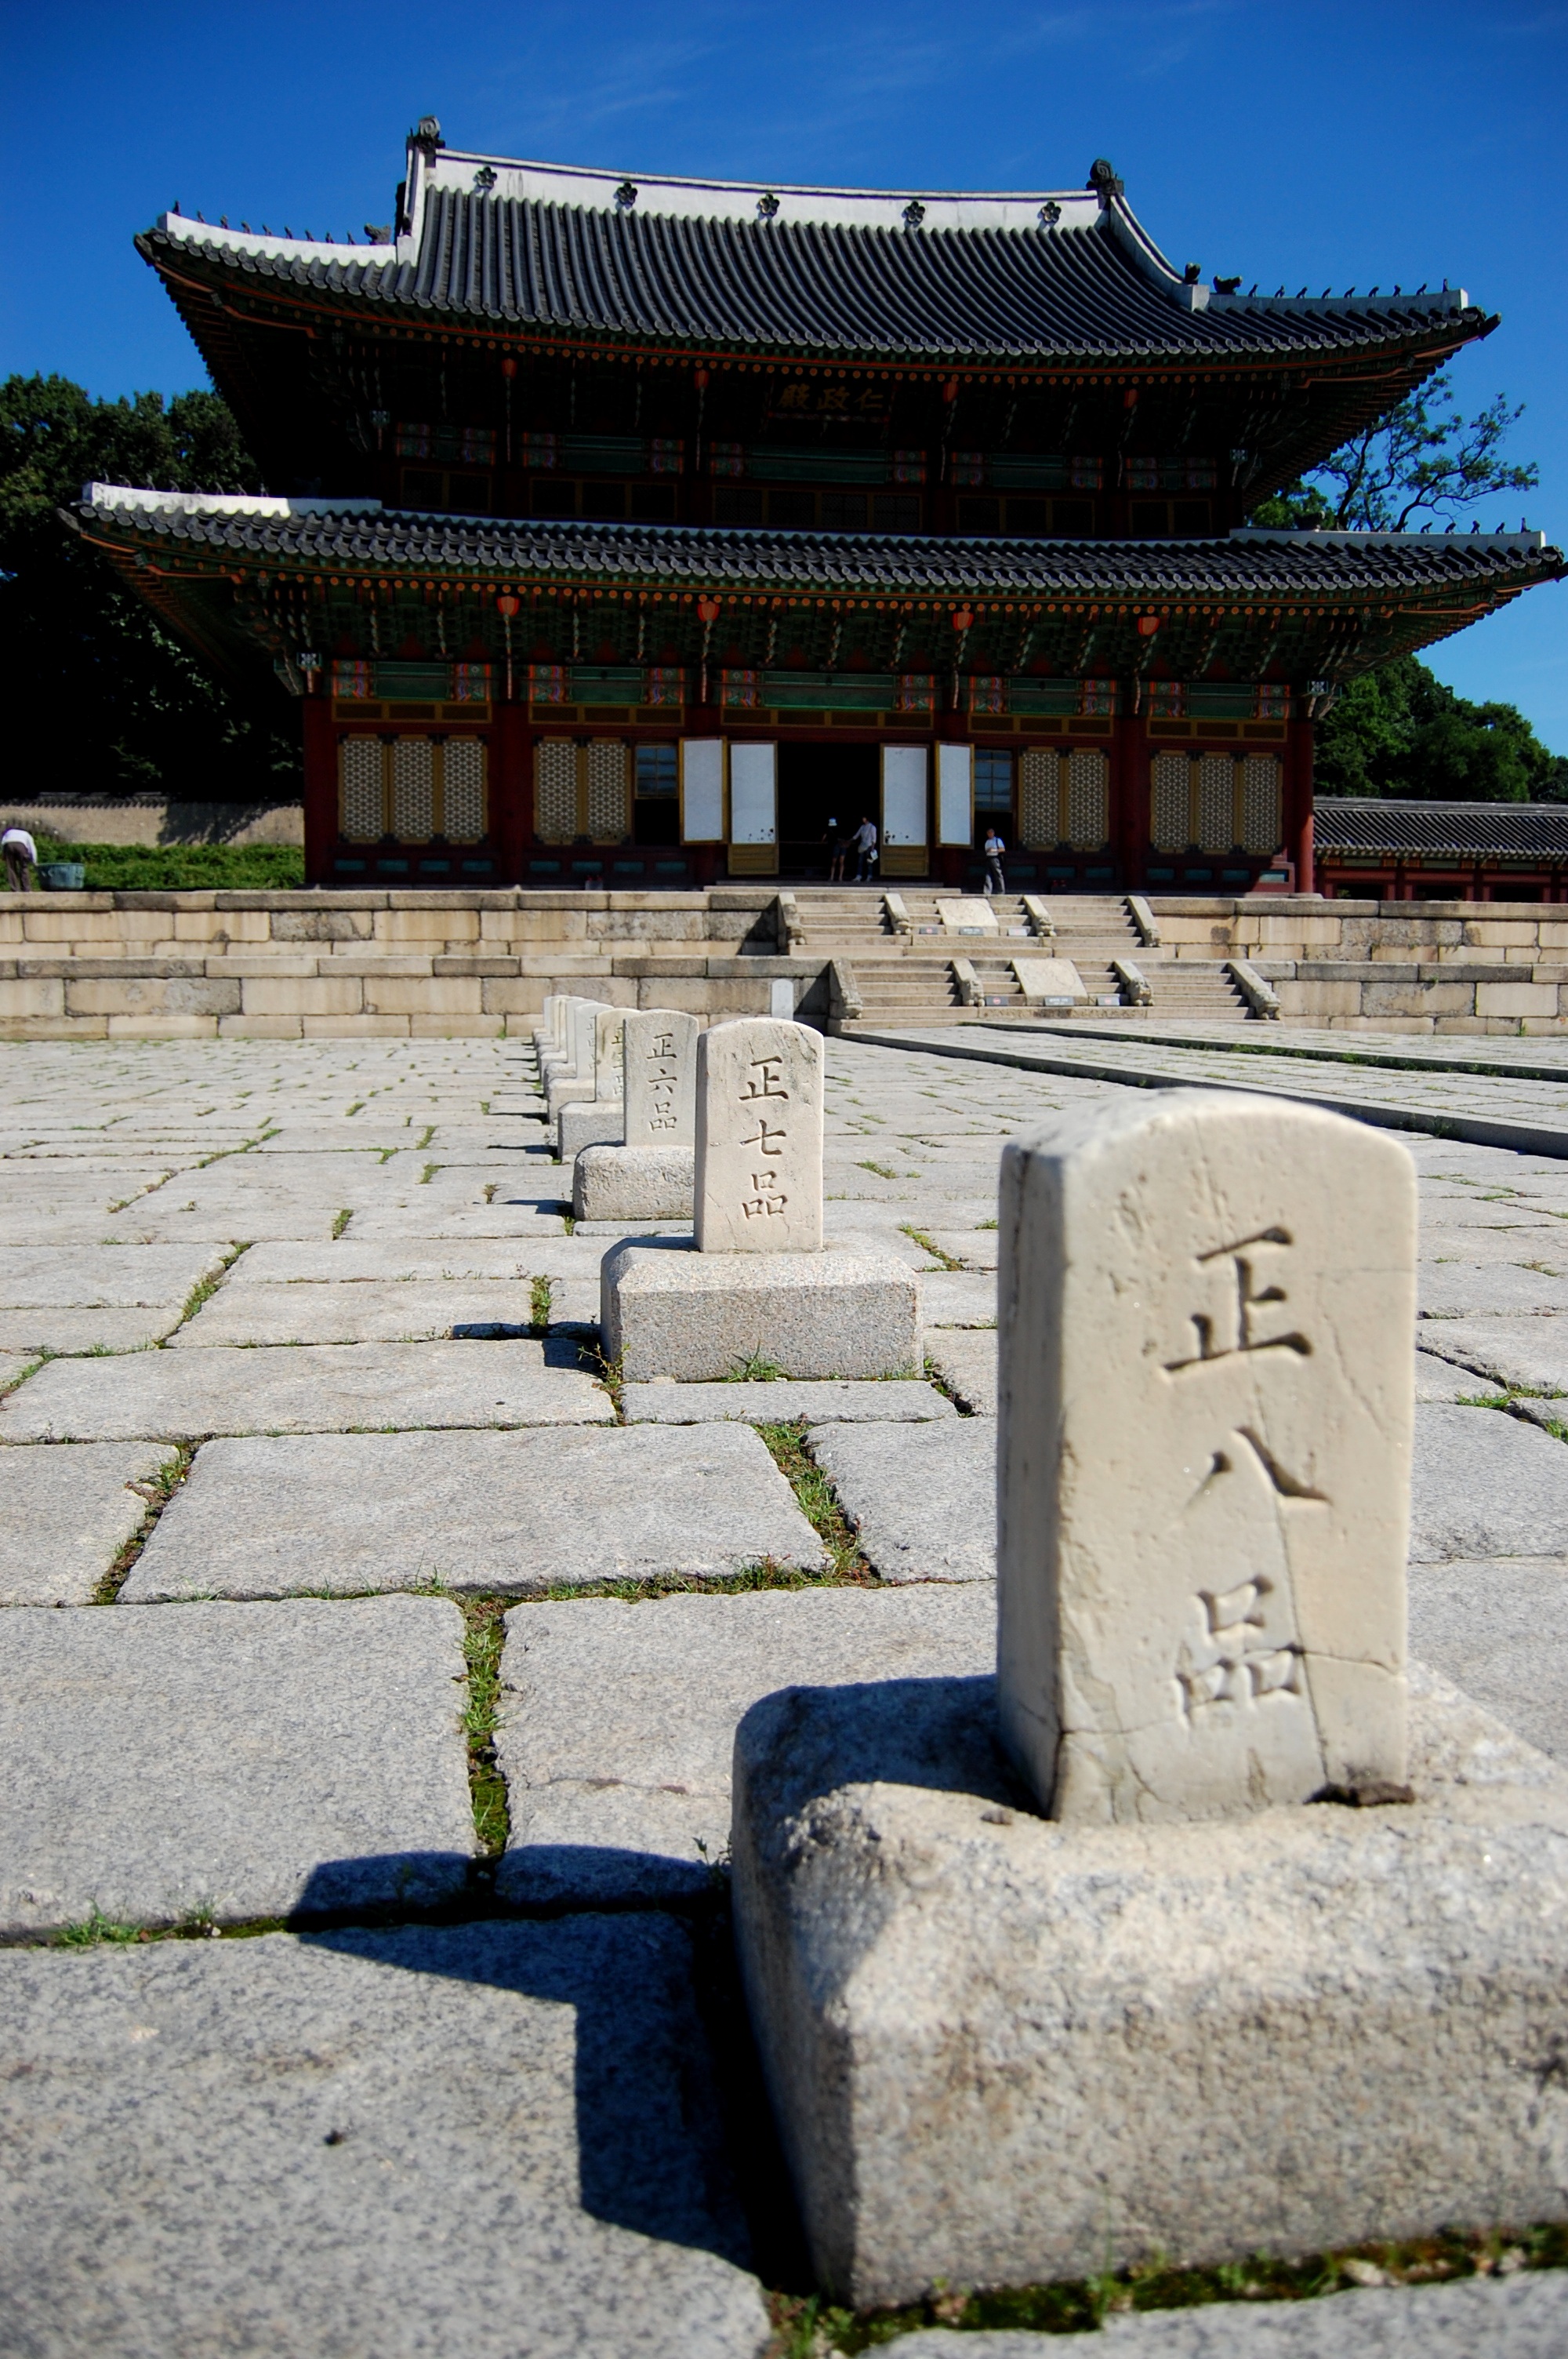
building, palace, temple, shrine, estate, seoul, south korea, ancient history